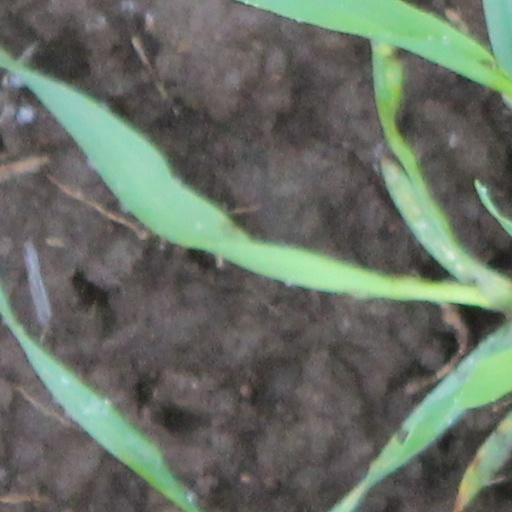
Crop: wheat